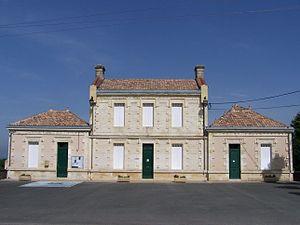
Mairie de Gabarnac, Gironde, France
Gabarnac est une commune du Sud-Ouest de la France, située dans le département de la Gironde, en région Nouvelle-Aquitaine.